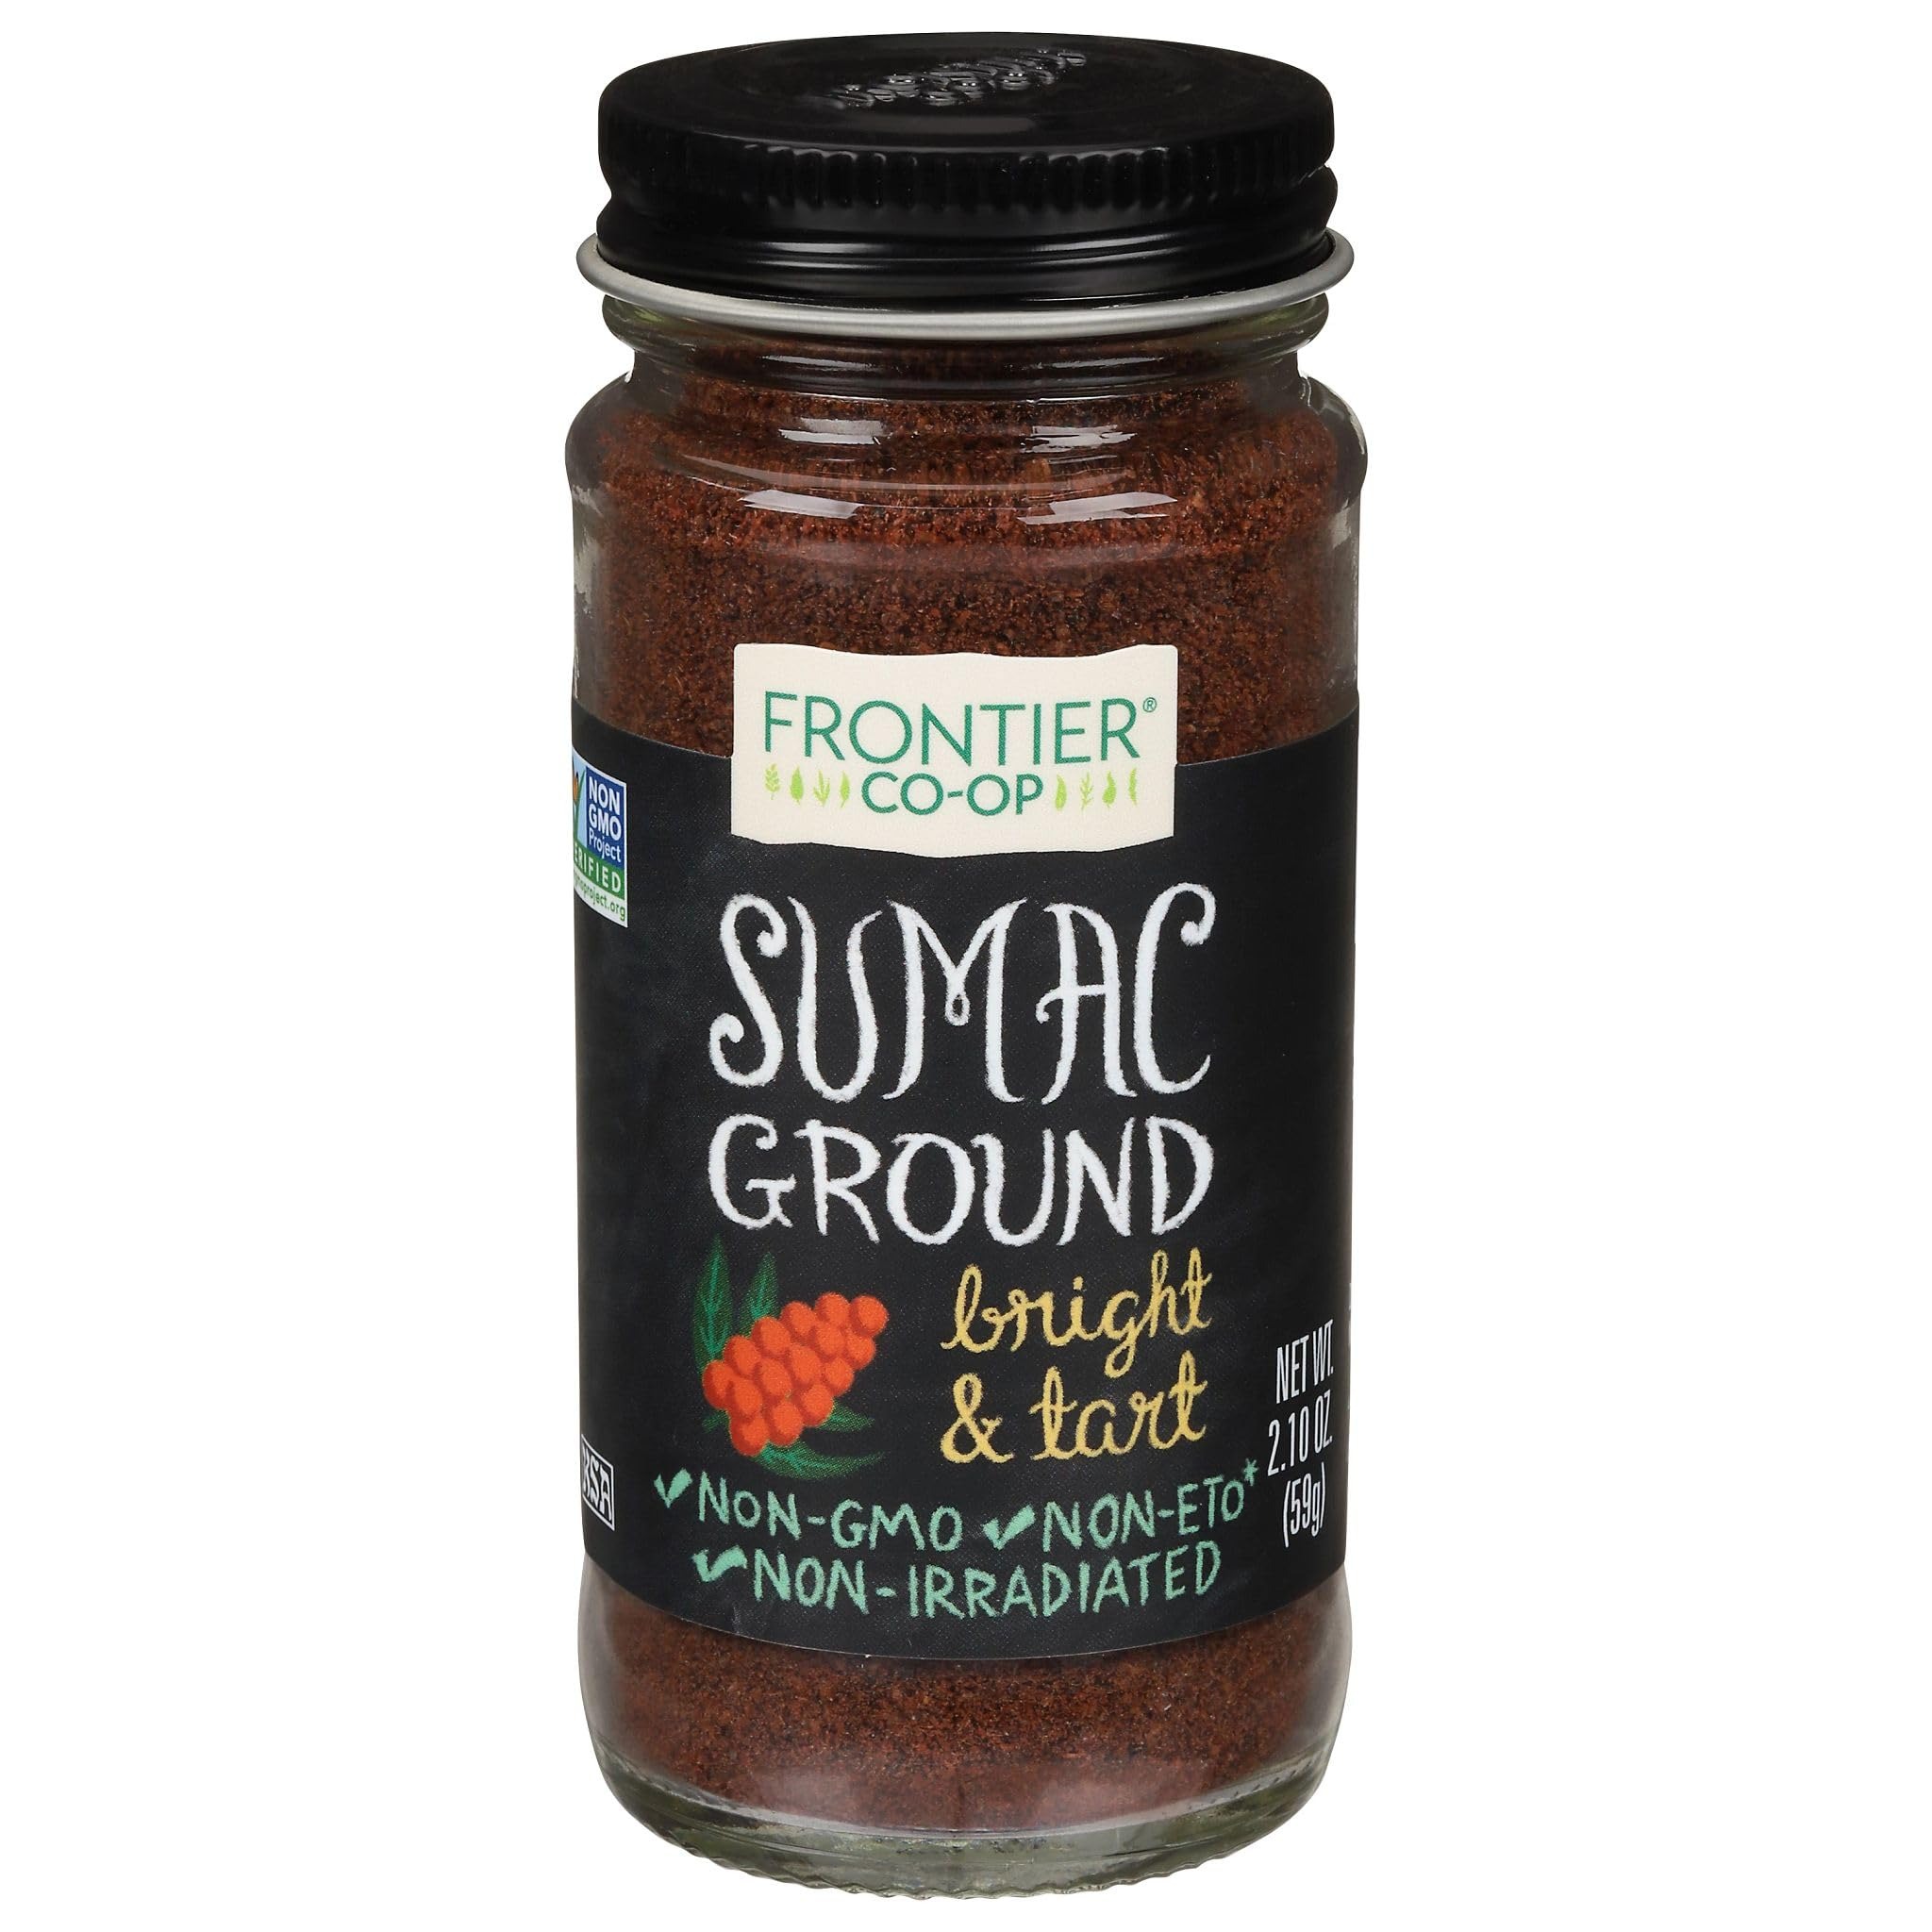
Item Name: Frontier Co-op Ground Sumac, 2.10 oz
Bullet Point 1: GROUND SUMAC - Sumac is a versatile, tangy spice prized in Mediterranean and Middle Eastern cuisines. Its distinctive, citrusy flavor adds a bright, zesty accent to a variety of dishes.
Bullet Point 2: BEST USES - Ideal for Mediterranean, Middle Eastern, and fusion recipes—enhance meats, vegetables, and dressings.
Bullet Point 3: EXCEPTIONAL FLAVOR, RESPONSIBLY SOURCED - Use responsibly-sourced spices to elevate your meals and give back to the planet through sustainable farming practices - adding flavor, depth and meaning to everything you create.
Bullet Point 4: COMMITTED TO PEOPLE & PLANET - Our sustainable sourcing programs start with a commitment and investment in our growers. Through mutually beneficial partnerships, we source our ingredients ethically and responsibly.
Bullet Point 5: ABOUT US - We are Frontier Co-op, a global leader in natural and organic products. As an ethically committed herb and spice company, we are united by our mission to put people and planet before profits.
Value: 2.1
Unit: Ounce

Price: 4.93